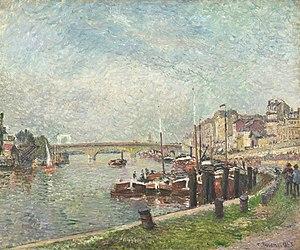
Le quai de Paris est un quai de Rouen.